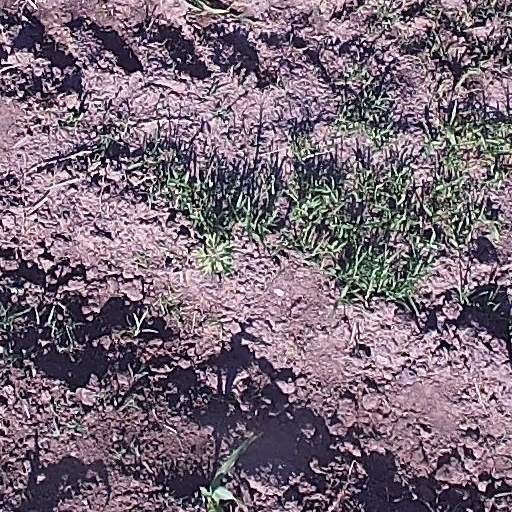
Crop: maize; corn